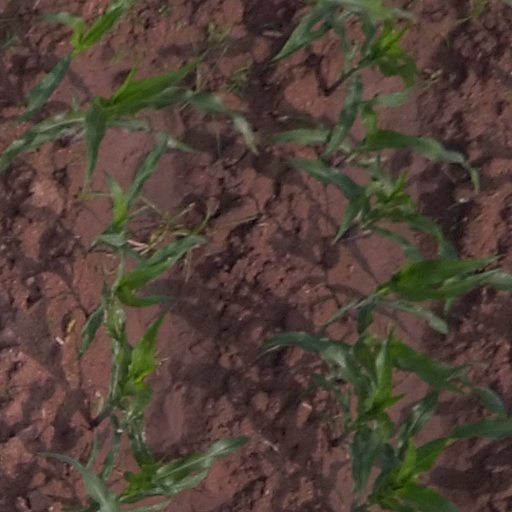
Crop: maize; corn